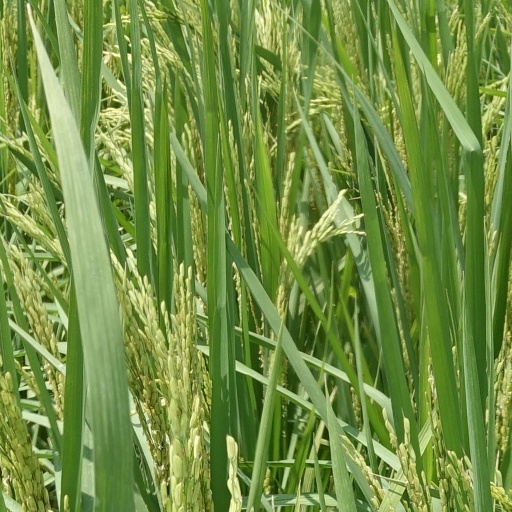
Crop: rice